Military camouflage

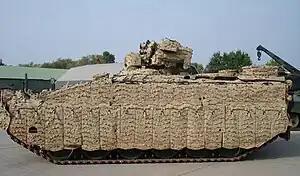
A "multi-spectral" camouflage system" fitted to a Marder armoured vehicle reduces visual, infrared and radar "signatures", and permits movement

The purpose of vehicle and equipment camouflage differs from personal camouflage in that the primary threat is aerial reconnaissance. The goal is to disrupt the characteristic shape of the vehicle, to reduce shine, and to make the vehicle difficult to identify even if it is spotted.